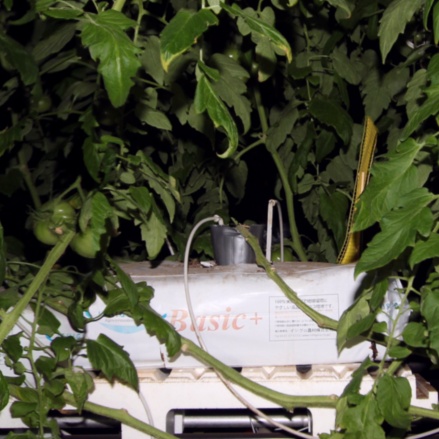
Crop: tomato